Borgward 1500 RS

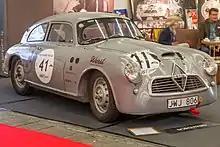
Borgward Hansa RS 1500

The Borgward 1500 RS was a racing sports car in the class with up to 1.5 liters displacement, which the Carl F.W. Borgward G. mb H. Automobil- und Motoren-Werke presented at the International Motor Show in Frankfurt am Main in 1951. Until 1958, nine cars of this model were built and continuously developed. The Borgward RS was a somewhat successful car, but despite good performance of its modern fuel injected 4-valve DOHC engine used from 1954 onwards, the chassis was often inferior to the Porsche 550 and Porsche 718, which had better driving characteristics. Borgward stopped racing cars in 1958, supplied 1500cc engines to Formula 2 which became Formula 1 in 1961 when the whole company surprisingly went out of business.